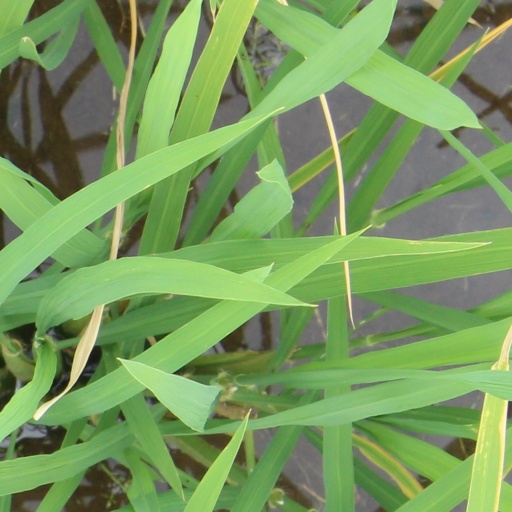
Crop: rice